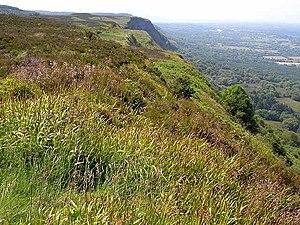
Les falaises de Magho sont un escarpement sur les bords du Lower Lough Erne situé dans le comté de Fermanagh à l'ouest de l'Irlande du Nord, une nation constitutive du Royaume-Uni occupant le nord-est de l'île d'Irlande.